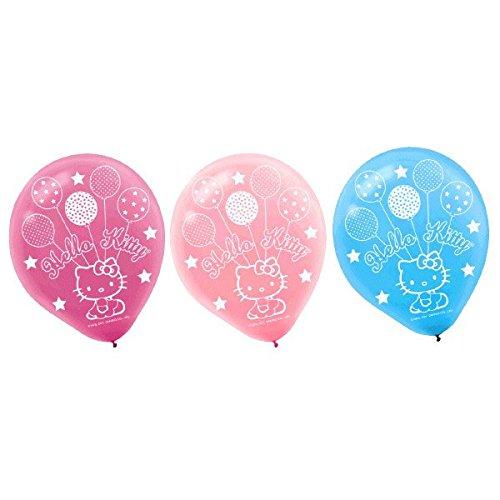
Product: amscan Printed Latex Balloons | Hello Kitty Balloon Dreams Collection | Party Accessory
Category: Toys & Games | Party Supplies | Balloons
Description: Light pink/fuchsia/blue balloons, white print of "Hello Kitty" photo and name, stars, and balloons design.
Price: $6.74
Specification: ProductDimensions:7.8x5x0.6inches|ItemWeight:0.32ounces|ShippingWeight:0.32ounces(Viewshippingratesandpolicies)|DomesticShipping:ItemcanbeshippedwithinU.S.|InternationalShipping:ThisitemcanbeshippedtoselectcountriesoutsideoftheU.S.LearnMore|ASIN:B00BTWEW2U|Itemmodelnumber:118303|Manufacturerrecommendedage:4-12years